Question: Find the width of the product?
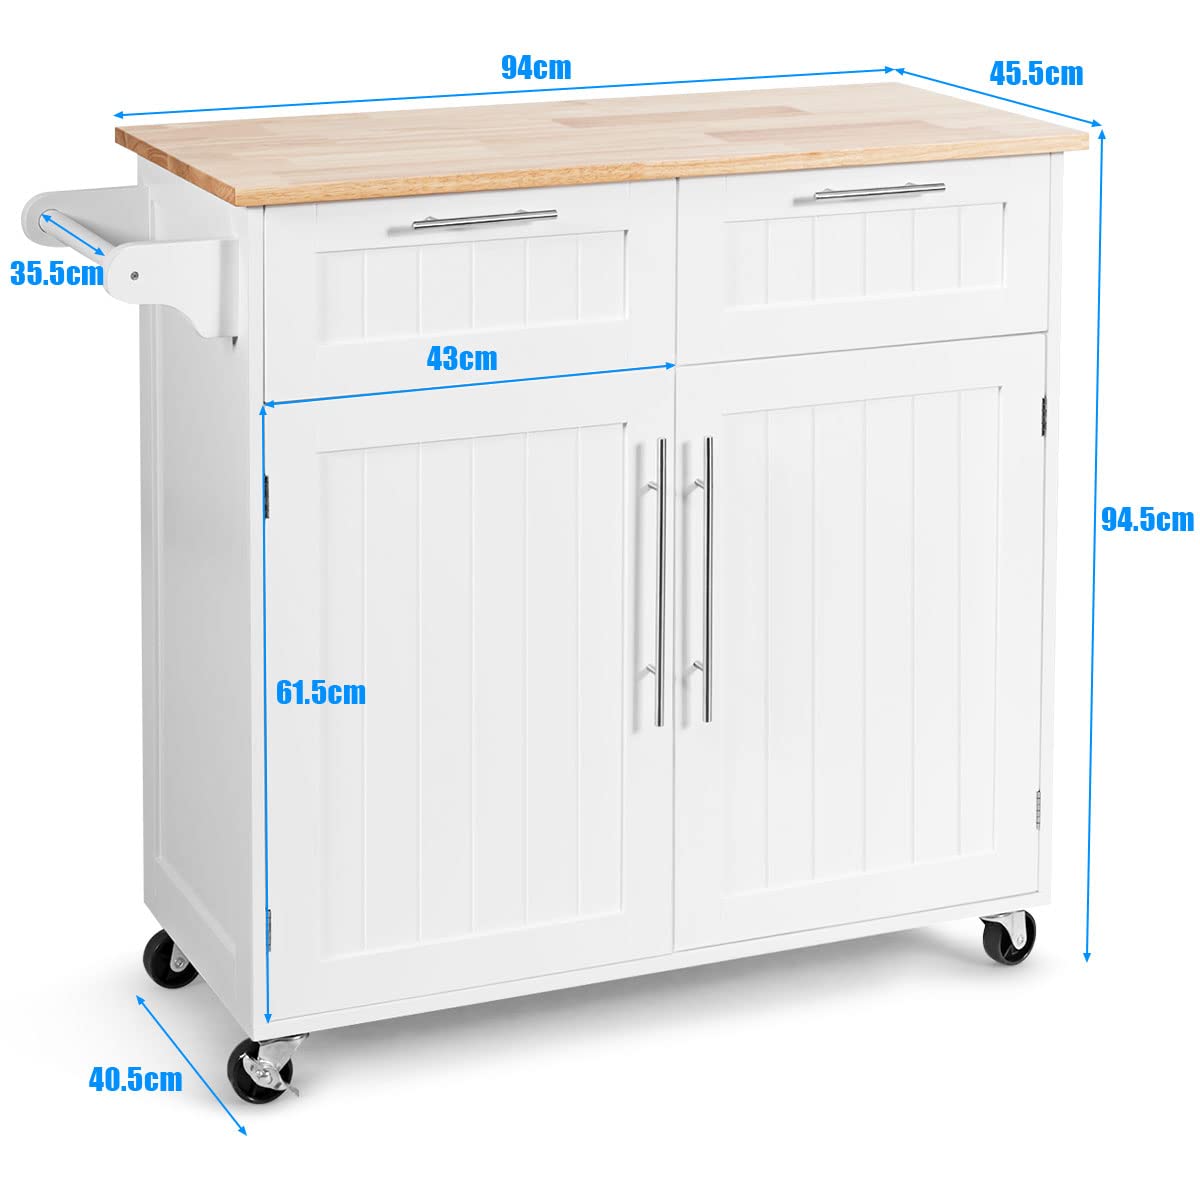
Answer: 94.0 centimetre